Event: Nepal Earthquake
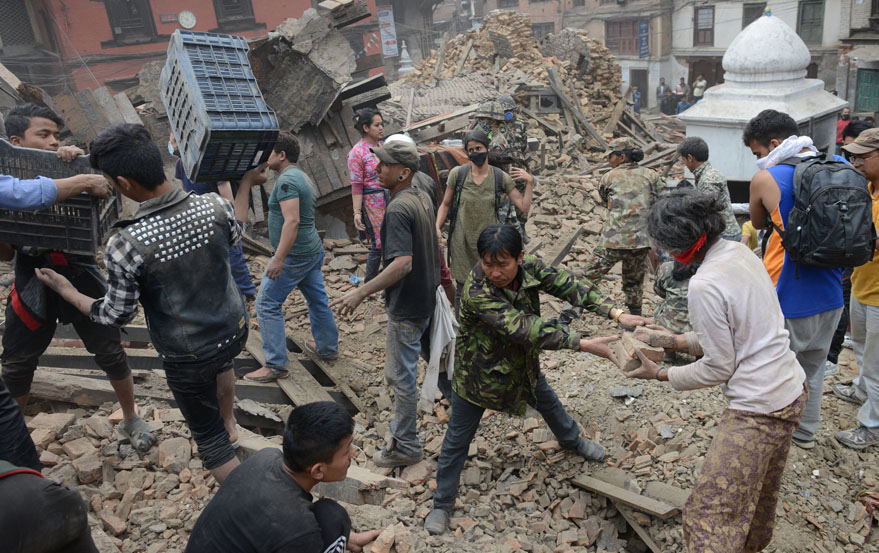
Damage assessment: no_damage